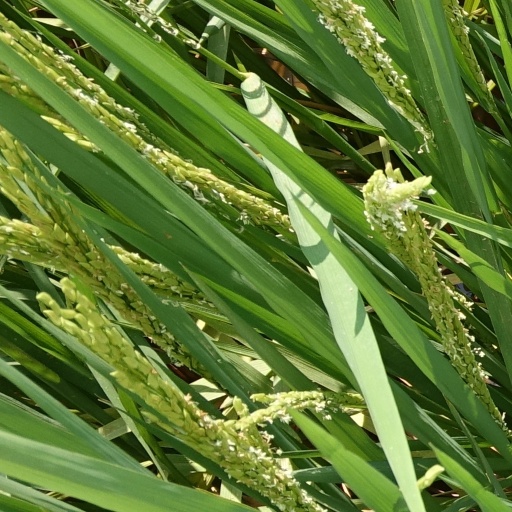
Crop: rice